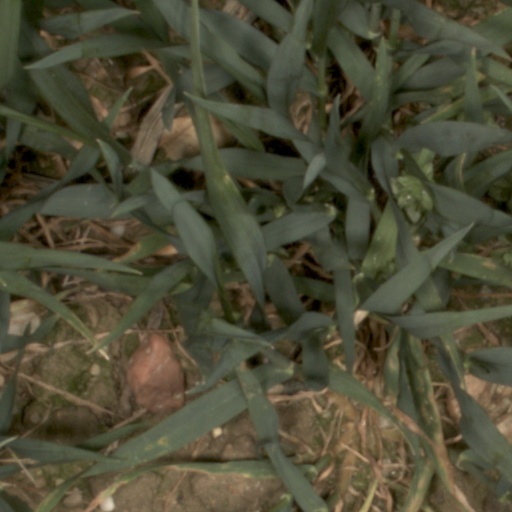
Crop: wheat